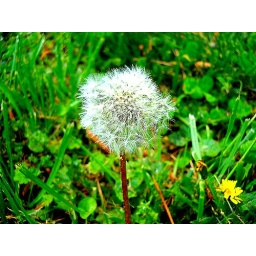
dandelion in a field of grass